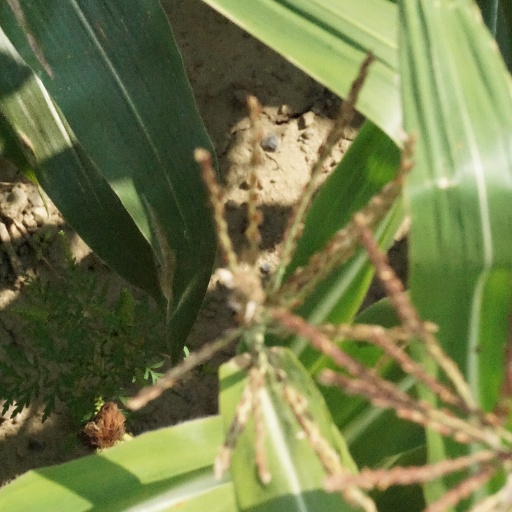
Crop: maize; corn